Muntham Court

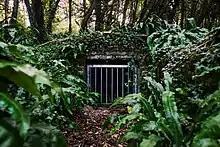
Muntham Court ice house in 2021

In the 20th century many irreplaceable country houses were lost to redevelopment. After a campaign for a crematorium to serve Worthing led by Alderman Brackely, Worthing Borough Council purchased the country house and adjacent land from property developers Groves Brothers (who had obtained a planning permission for a crematorium). The house was demolished in 1961 after it was said to be found unsafe and surplus to local council requirements. At the time a large number of historic buildings in Worthing were demolished by Worthing Council with often little opposition from the public. Since then the town's planning activities are conducted with far greater sensitivity due to provisions in the Town and Country Planning Acts in the late 1960s as well as a shift in public opinion in 1970s towards preservation of Britain’s country houses as part of the national heritage.